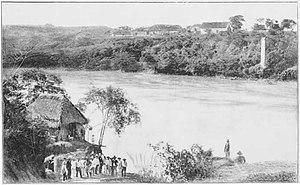
Le rio Magdalena à Girardot, Cundinamarca, Colombie